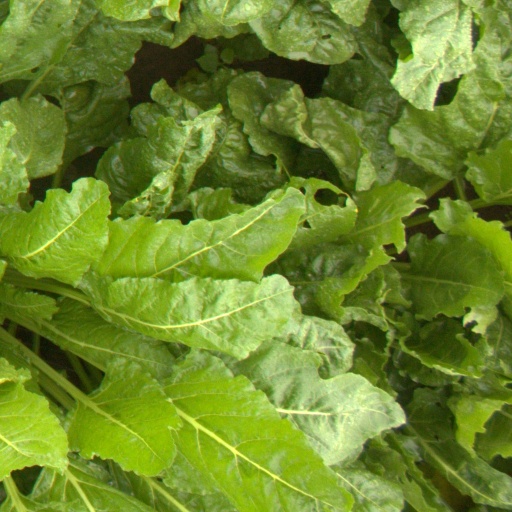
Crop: sugar beet